Franz Maria Feldhaus

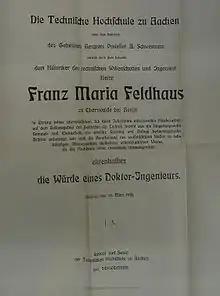
Honorary doctorate by the RWTH Aachen, 1924.

In 1959 Feldhaus posthumously received the Rudolf-Diesel-Medaille from the German Institute for Inventions. The poet and novelist Eva Zeller (born 1923) is one of Feldhaus' daughters.